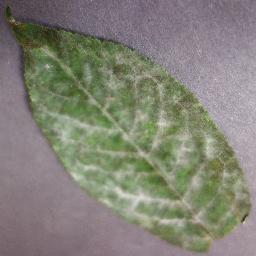
Label: Cherry___Powdery_mildew